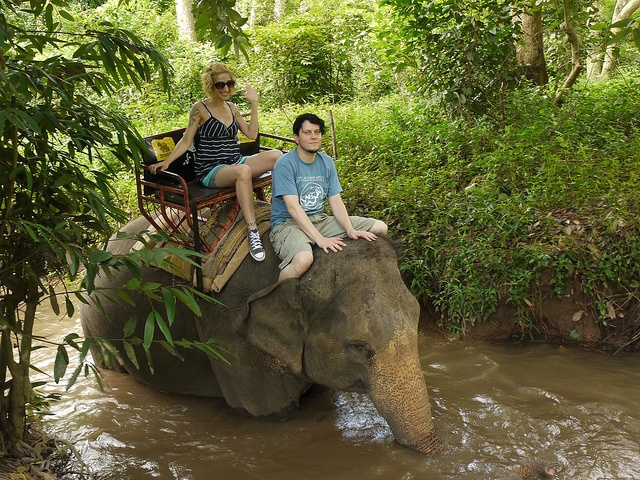
a man and a woman riding on the back of a elephant
A woman and man riding on the back of an elephant along a river.
A man and a woman are riding an elephant in a river.
Man and woman sitting on top of elephant in the water
People on an elephant ride in a river